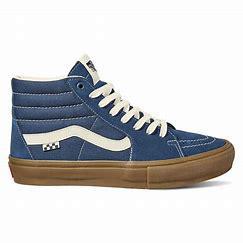
Brand: Vans
Model: Skate Skate